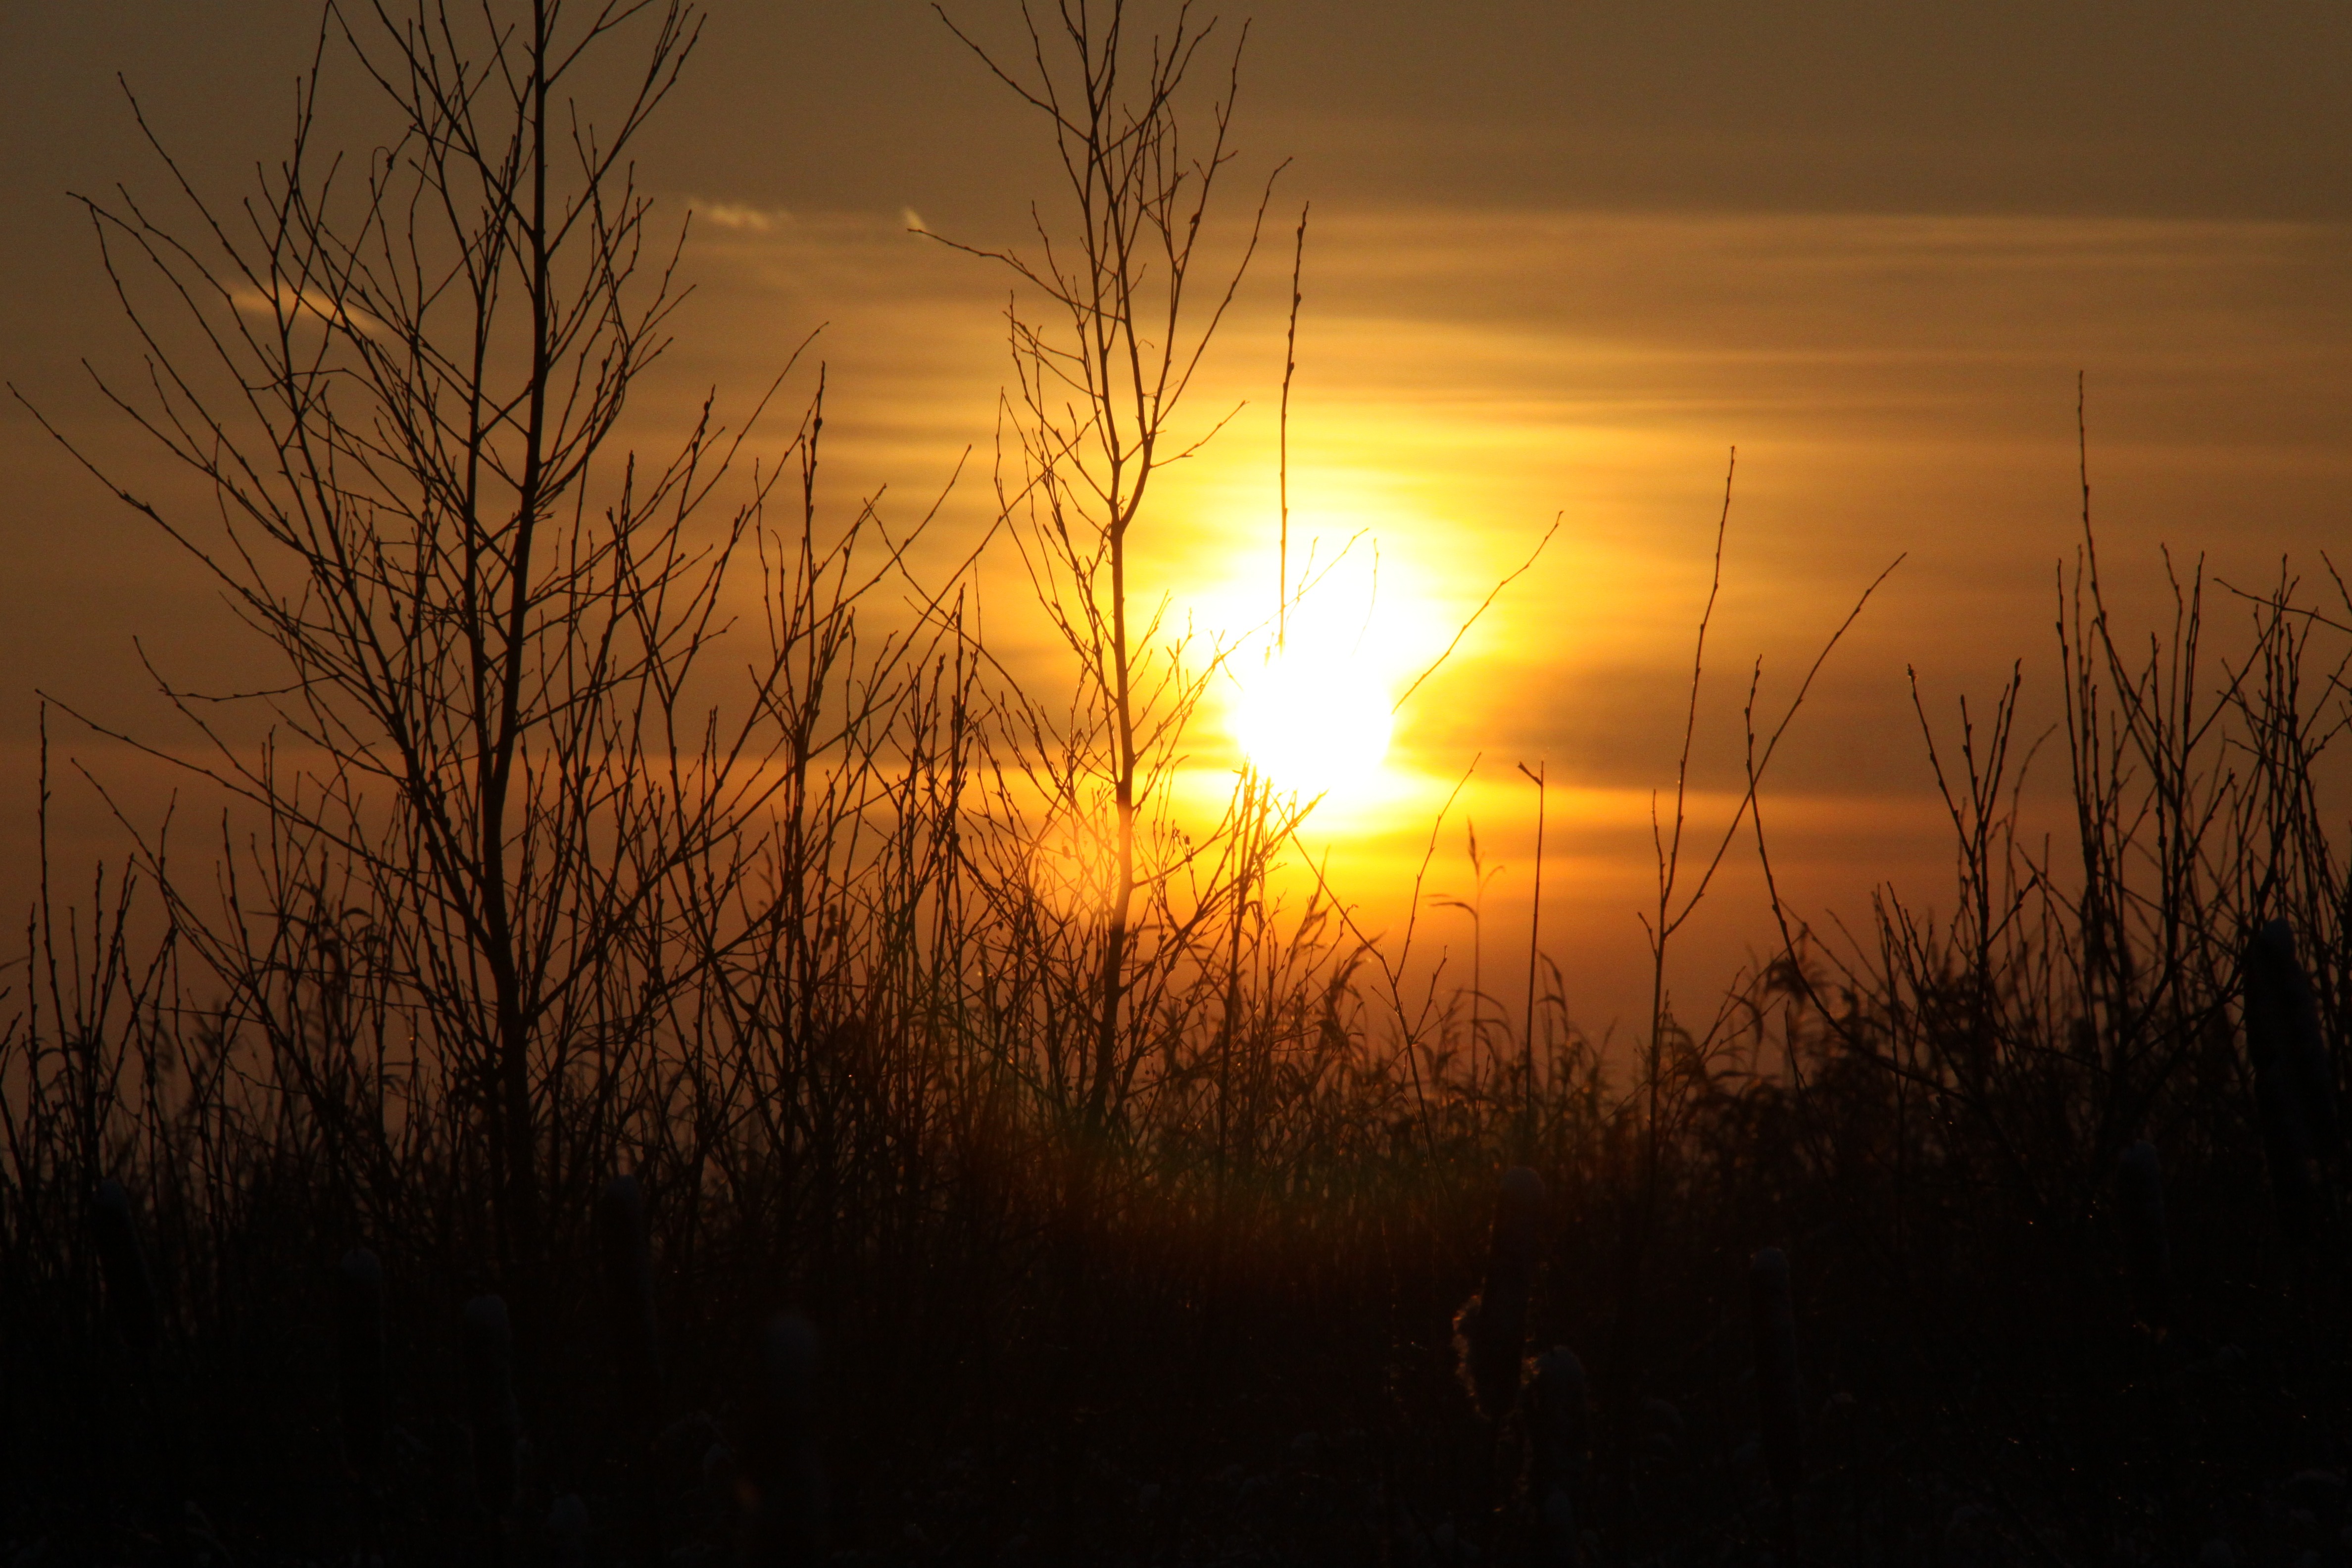
nature, branch, silhouette, light, sky, sun, sunrise, sunset, sunlight, morning, dawn, atmosphere, dusk, evening, black, trees, afterglow, atmospheric phenomenon, red sky at morning